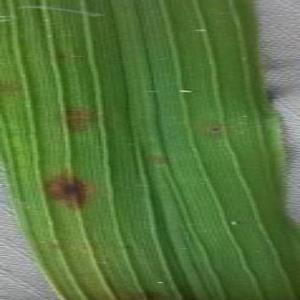
Disease: Brownspot